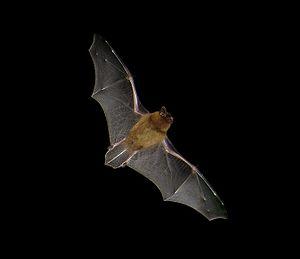
La Pipistrelle commune est une petite espèce de chauve-souris européenne, de la famille des Vespertilionidés, caractérisée par l’absence de feuille nasale et la présence de tragus.
Glux-en-Glenne est une commune française située dans le département de la Nièvre, en région Bourgogne-Franche-Comté.
La réserve naturelle régionale de la carrière des Nerviens est une réserve naturelle régionale de la région Hauts-de-France créée le 25 mai 2009 afin de protéger un site possédant des plantes rares, d'une superficie un peu supérieure à trois hectares. Elle est localisée dans les communes de Bavay et de Saint-Waast, dans le département du Nord.